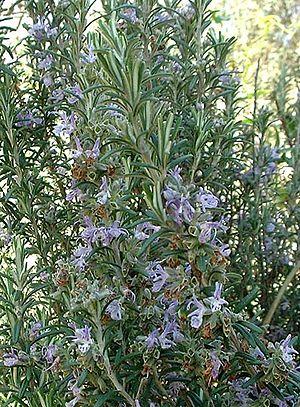
Pertuis est une commune française située dans le département de Vaucluse, en région Provence-Alpes-Côte d'Azur. Elle est longée au sud par la Durance, qui après avoir servi de limite entre le comté de Provence et le comté de Forcalquier, sert aujourd'hui de limite entre les départements de Vaucluse et des Bouches-du-Rhône.
Ansouis est une commune française située dans le département de Vaucluse, en région Provence-Alpes-Côte d'Azur.
Le Romarin, Salvia rosmarinus, est une espèce d’arbrisseaux de la famille des Lamiacées, poussant à l’état sauvage sur le pourtour méditerranéen, en particulier dans les garrigues arides et rocailleuses, sur terrains calcaires.